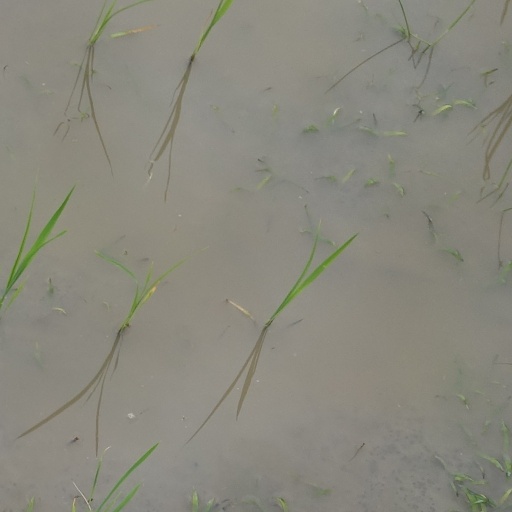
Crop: rice